Nichelle Nichols

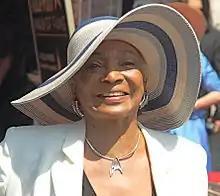
Nichols in 2012

On "Star Trek", Nichols was one of the first Black women featured in a major television series. Her prominent supporting role as a bridge officer was unprecedented. She was once tempted to leave the series; however, a conversation with Martin Luther King Jr. changed her mind.